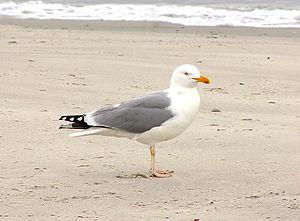
Goéland argenté Frysk: Sulvermiuw Hrvatski: Srebrnasti galeb Magyar: Ezüstsirály Italiano: Larus argentatus 日本語: セグロカモメ Limburgs: Zèlvermiew Lietuvių: Sidabrinis kiras